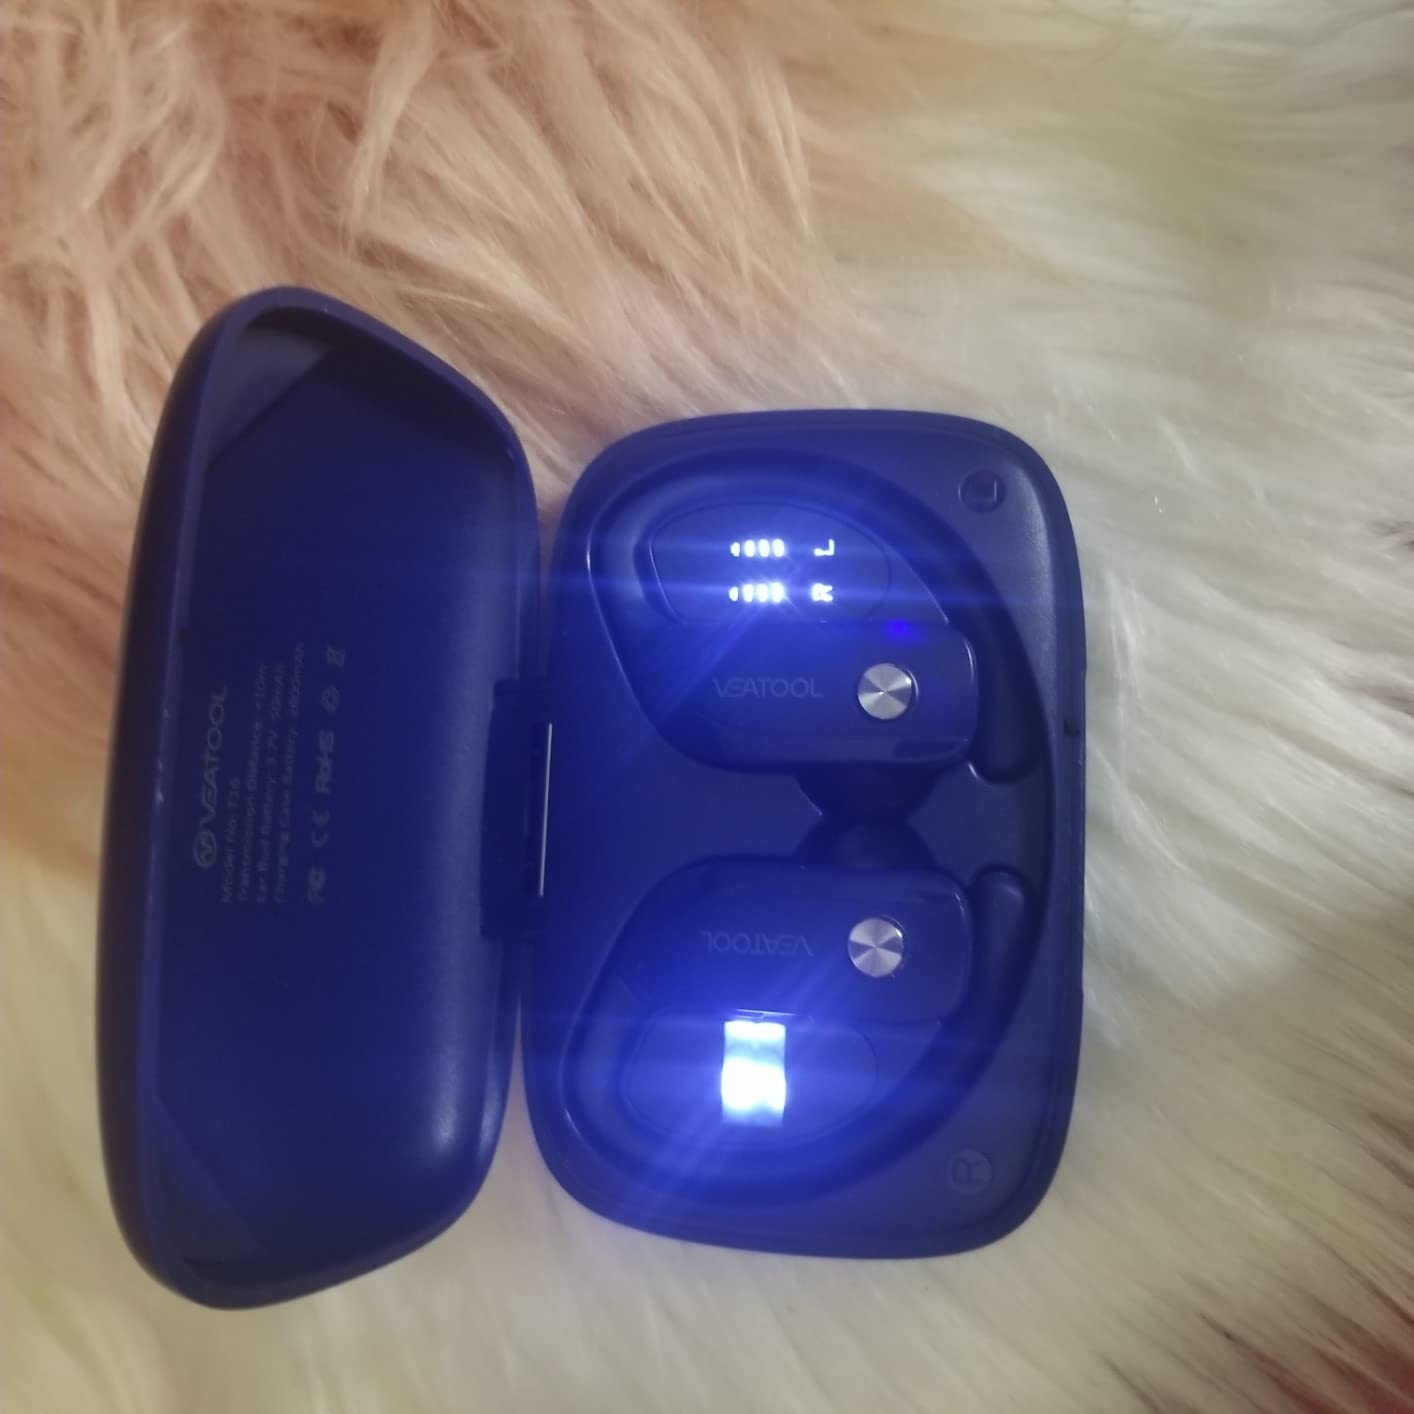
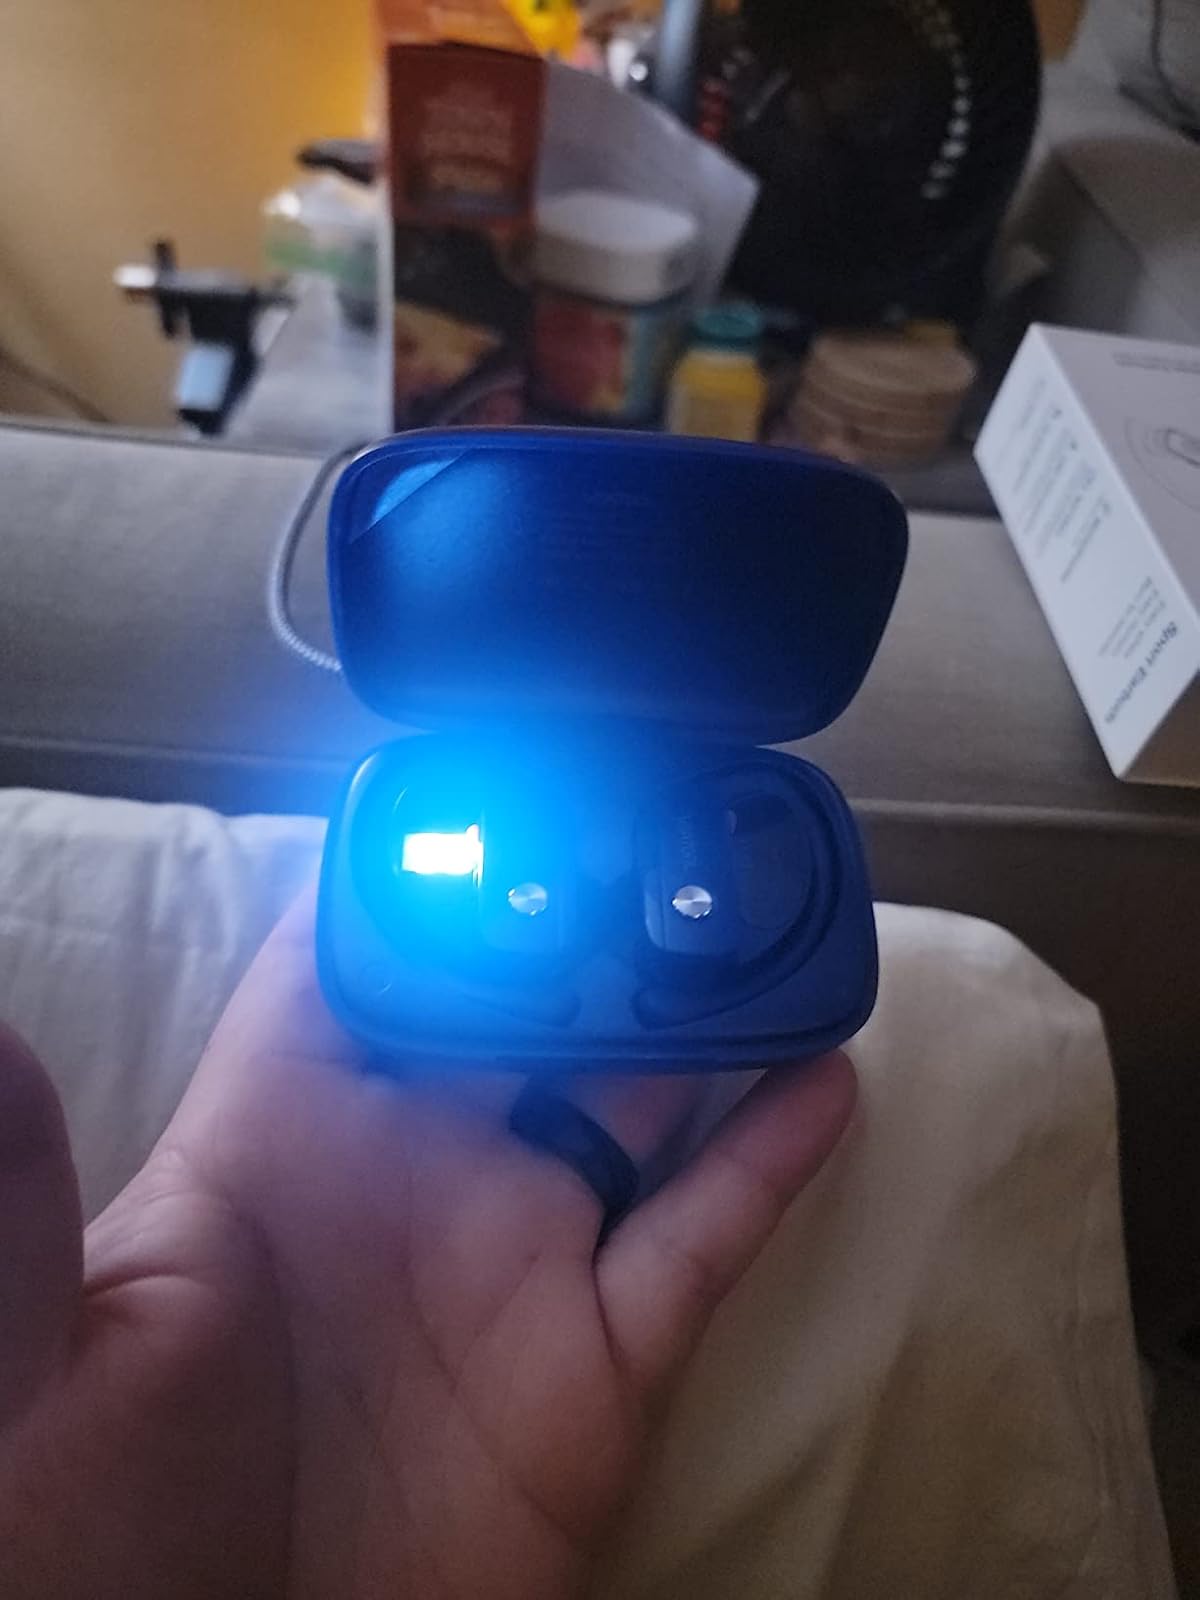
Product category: earbuds
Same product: yes